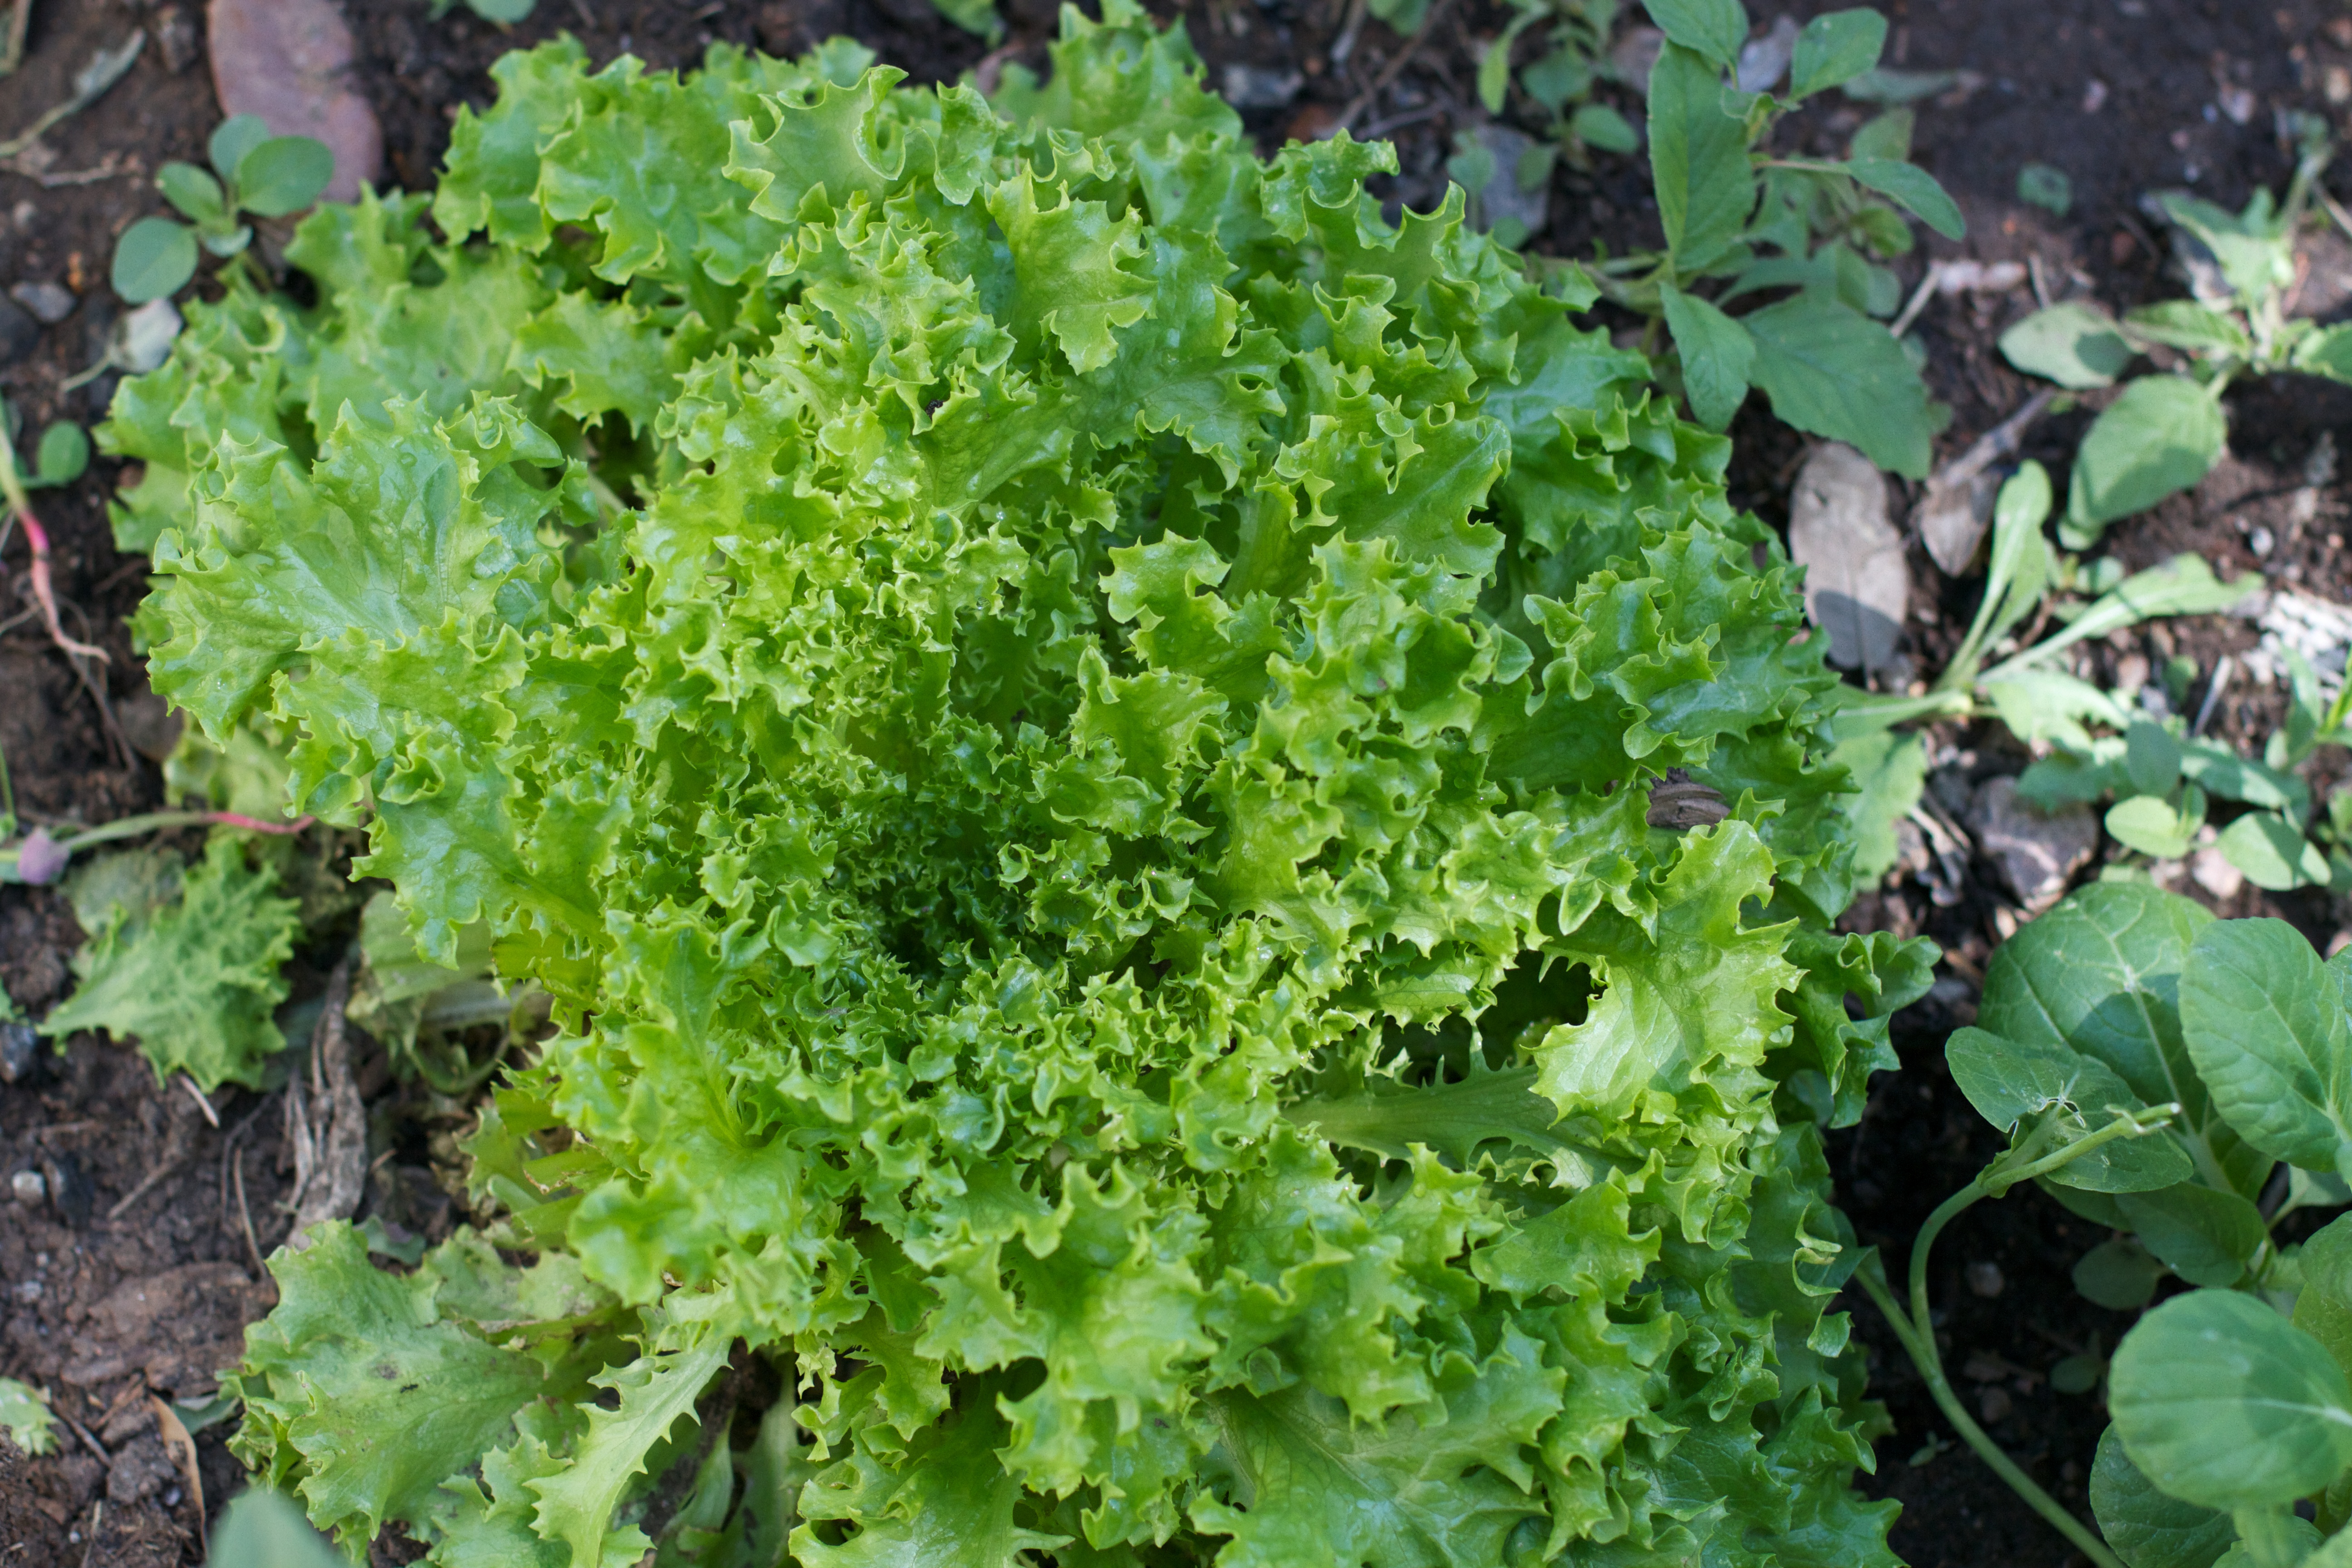
food, produce, vegetable, garden, brassica, annual plant, brassica rapa, leaf vegetable, rapini